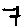
Label: 7